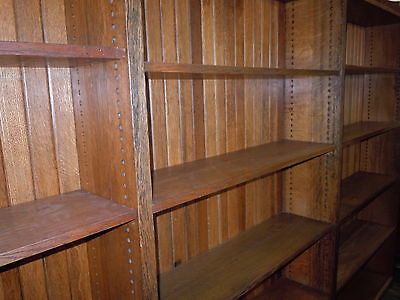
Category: cabinet